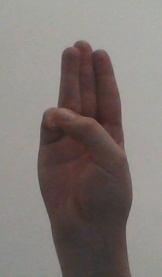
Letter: thaa